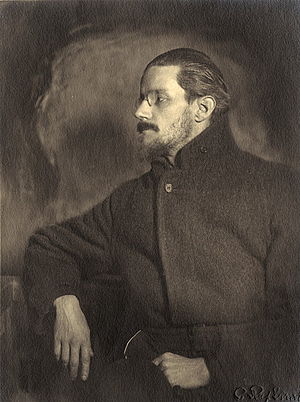
James Joyce
Fotografiskportræt af James Joyce. Fotograf: C. Ruf, Zurich, ca. 1918
James Augustine Aloysius Joyce var en irsk forfatter og digter. Han bidrog til den modernistiske avant-garde og betragtes som en af det 20. århundredes vigtigste og mest indflydelsesrige forfattere.